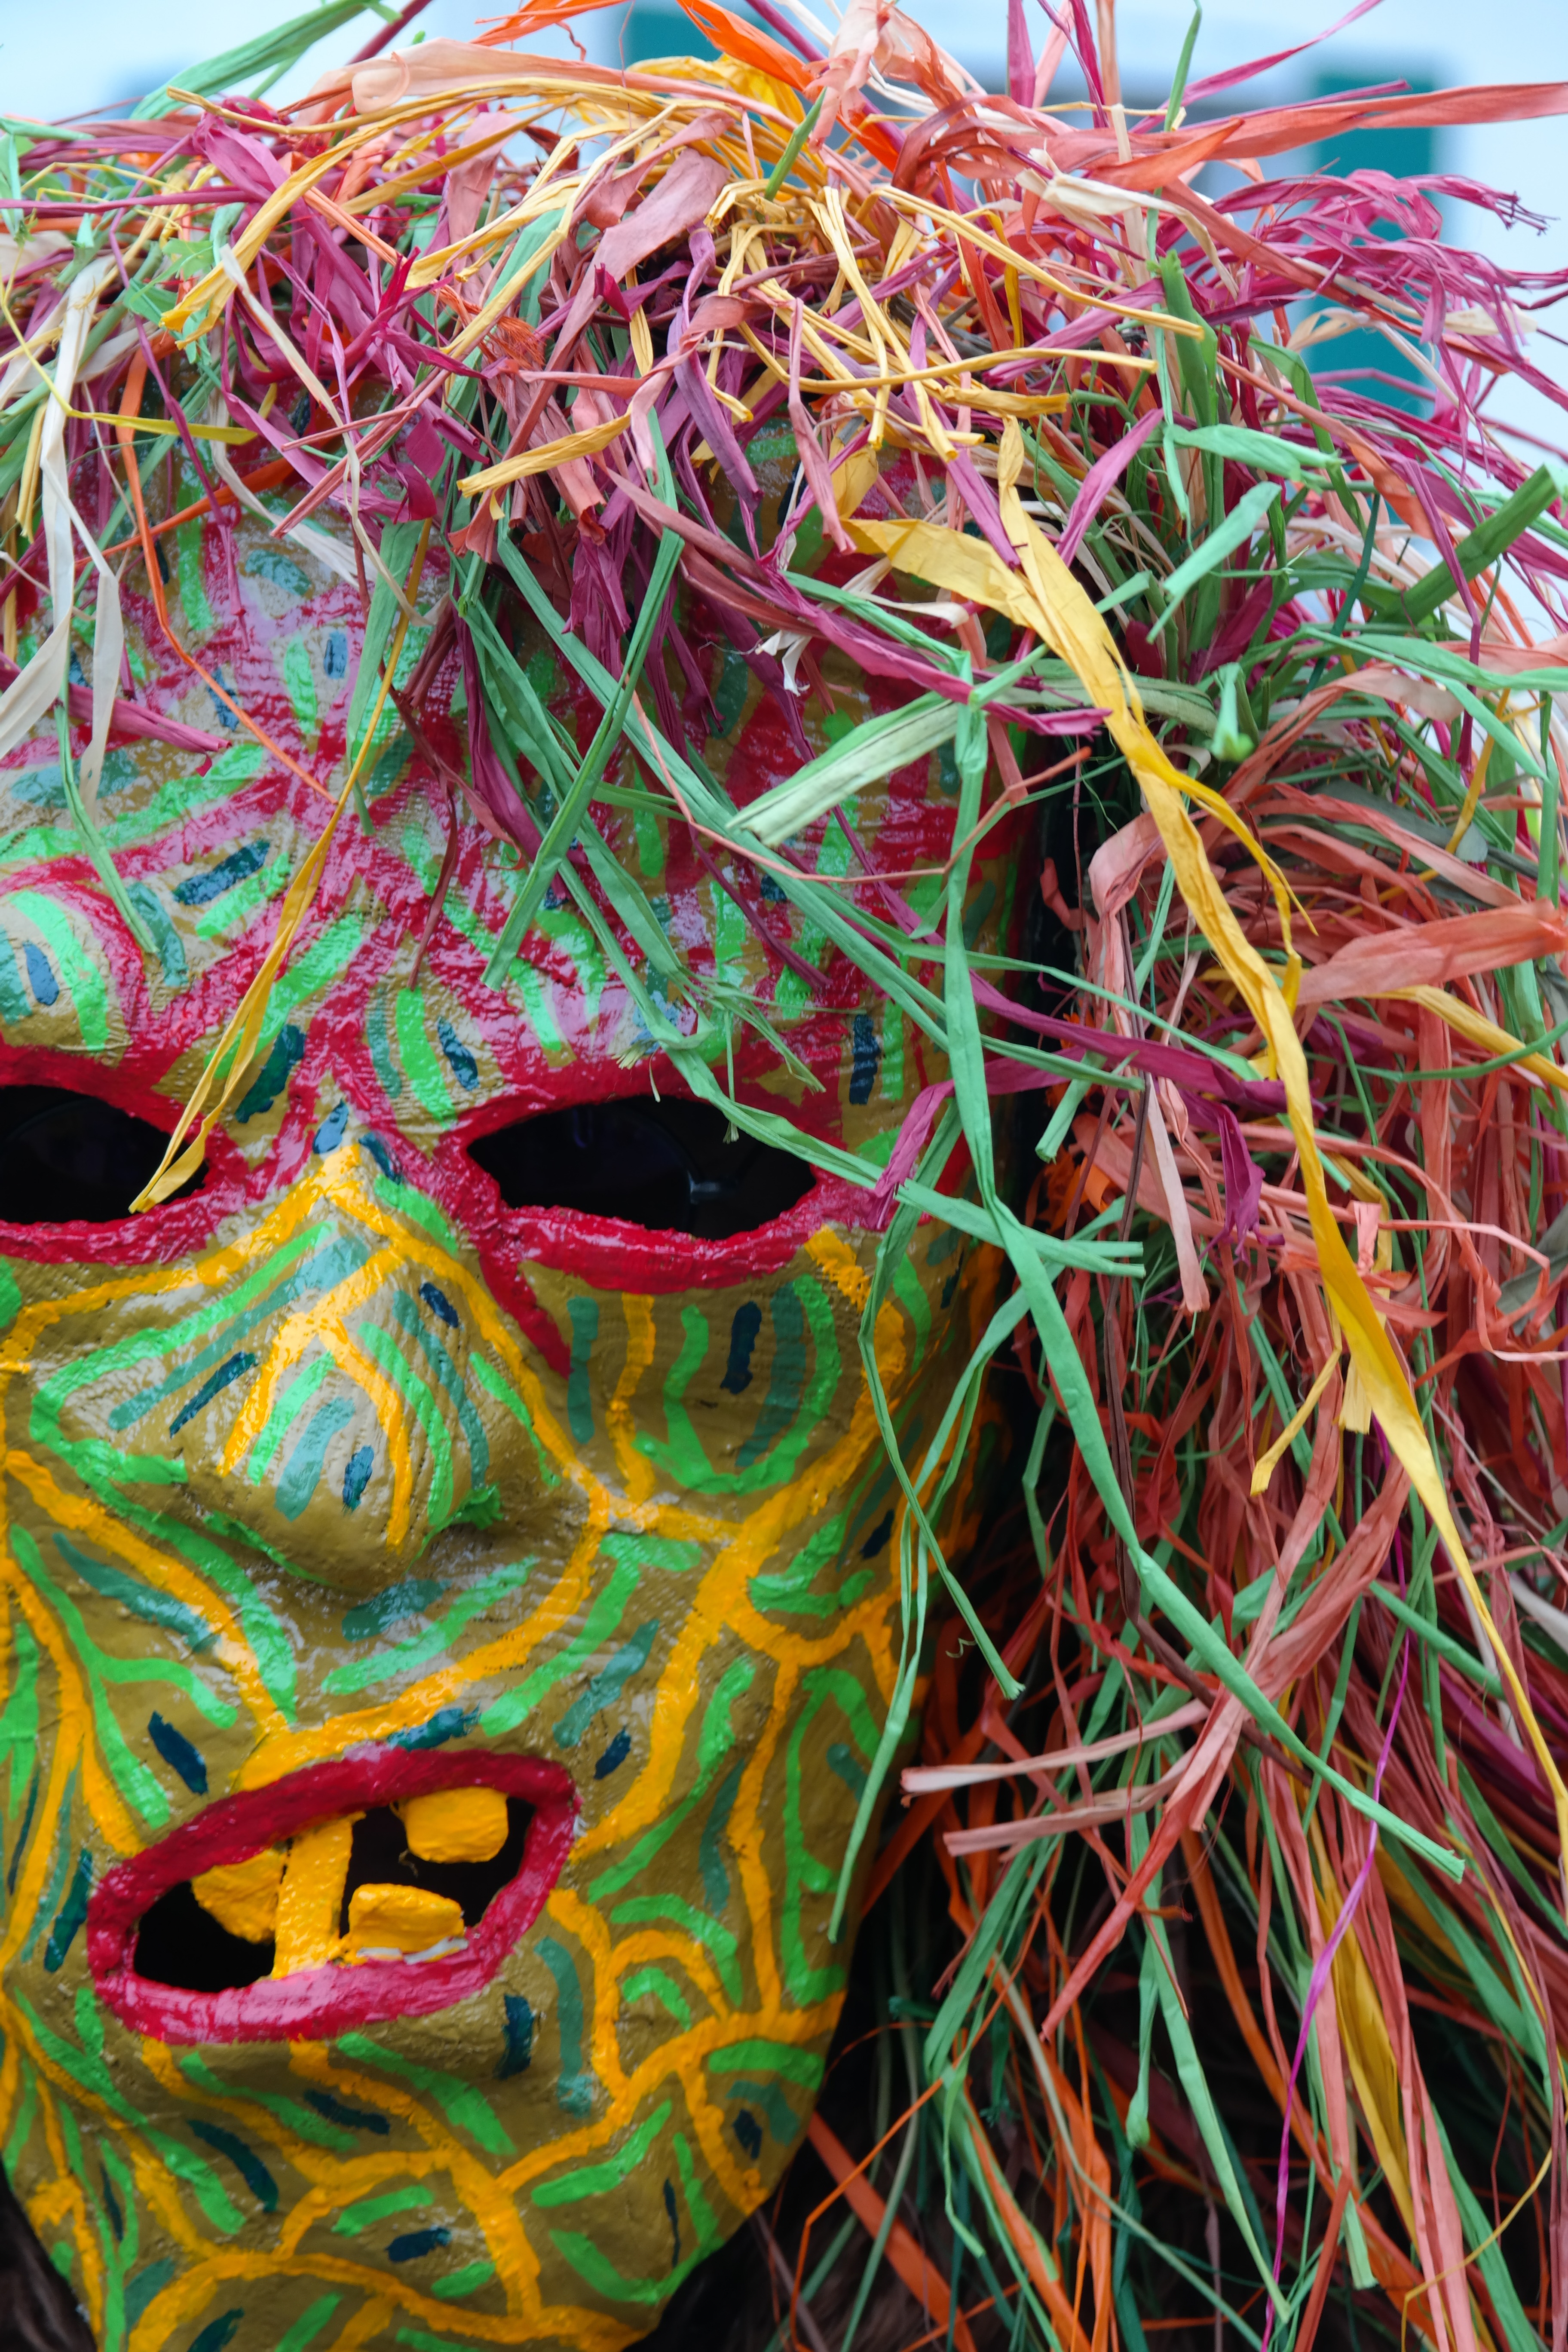
carnival, color, clothing, painting, art, mask, illustration, head, move, masks, costume, masquerade, street carnival, psychedelic art